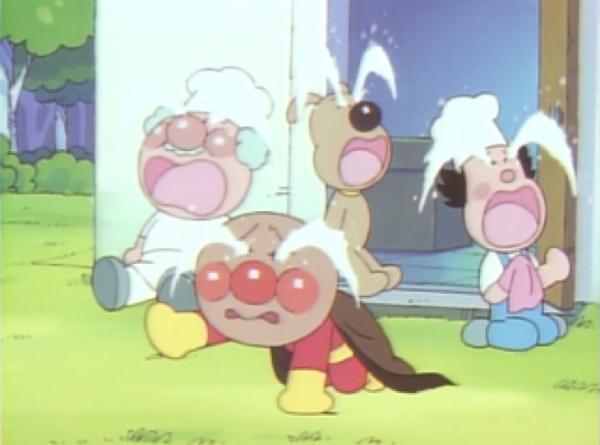
回答: 突然の番組打ち切り